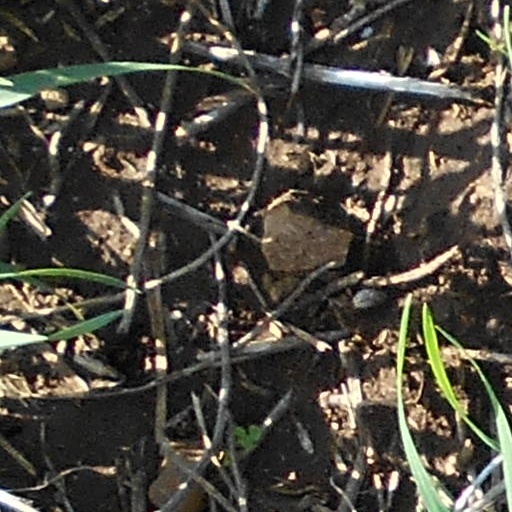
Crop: wheat